Yak

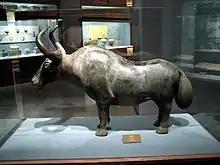
Bronze model of yak from Gansu, China; Yuan dynasty, 1271–1368 AD

Belonging to the genus "Bos", yaks are related to cattle and bison. Mitochondrial DNA analyses to determine the evolutionary history of yaks have been inconclusive.